Hannie Mein

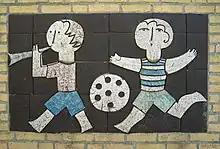
"Playing children," Leeuwarden.

Johanna Greta (Hannie) Mein (Utrecht, 10 July 1933 - Vinkega, 14 February 2003) was a Dutch ceramist.